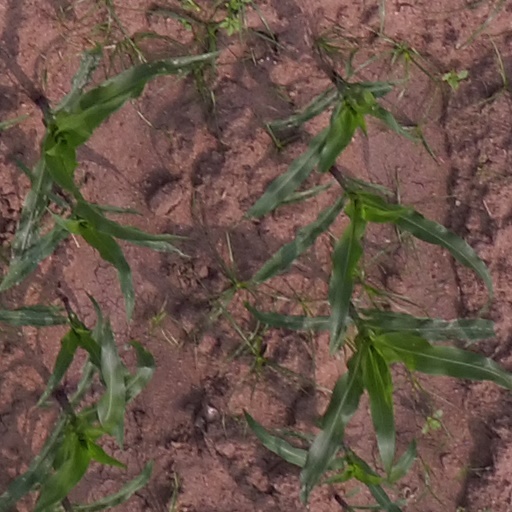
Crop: maize; corn